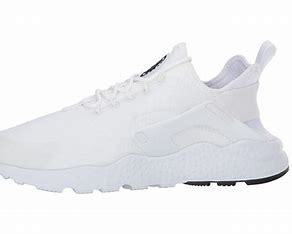
Brand: Nike
Model: Air Huarache Run Ultra